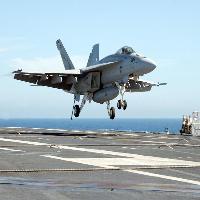
Weather: sun or clear